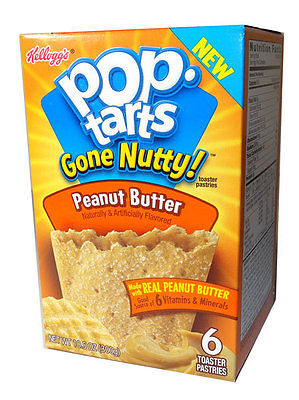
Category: toaster